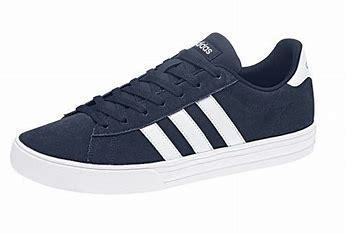
Brand: Adidas
Model: Daily 2